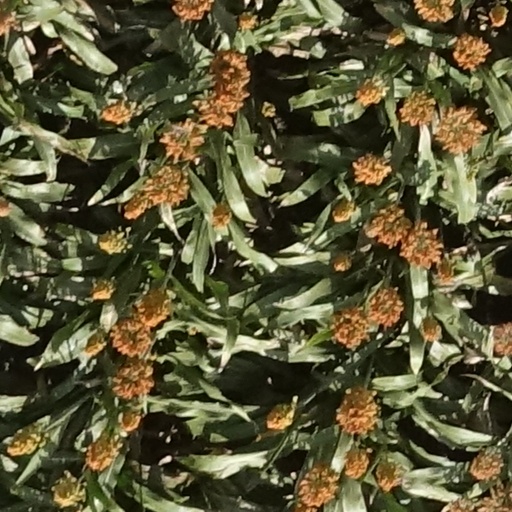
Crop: sorghum